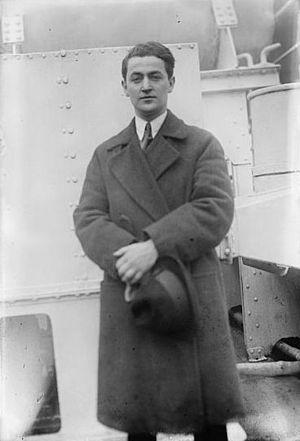
Samuel Dushkin né le 13 décembre 1891 à Suwałki, mort le 24 juin 1976 à New York est un violoniste américain.